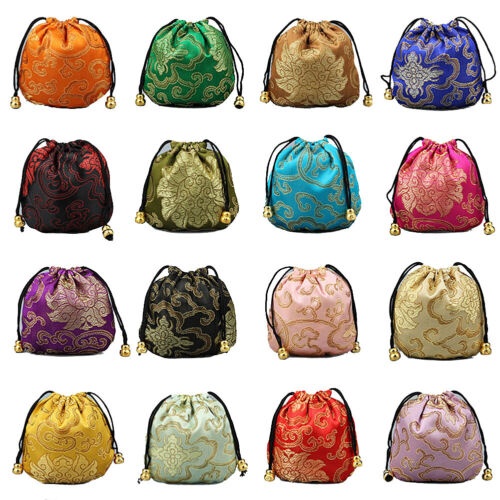
16~32 Silk Brocade Jewelry Pouch Bag Drawstring Coin Purse Gift Bag Value Set
Useful Silk Brocade Coin Purse: Suitable for beads, bracelets, necklaces, earrings, coins, small pieces, jade, wood art objects, pendants, stones, key chains, etc. Keep your jewelry dividually, avoid them from scratching against each other or getting tangled up. Beautiful Design: Meticulous manual work, brocade pattern, spun yarn fabrics lining, drawstring protection, pretty and elegant. Assorted colors - red, purple, pink, blue, green, gold, yellow, gold, and so on. Silk Jewelry Bags: It's a perfect gift for friends, families, kids, lovers. Storage your jewelries on different occasions, such as home, traveling, wedding, birthday, bridal shower, holiday, celebration, party, evening dinner... It's a good idea for keeping small items, such as jewelry, coin, and ect. Assorted color, Color is shown in picture Size: 4.33 × 4.33 inches. Small but have enough space, let you can put them in handbags, jewelry case, pocket, drawer, anywhere you want. Package Include: 16~32 Jewelry Pouches, in 16 different colors. Note: Due to the cloth cutting, the same color has different patterns.
Category: Health & Beauty > Jewelry Cleaning & Care > Jewelry Holders